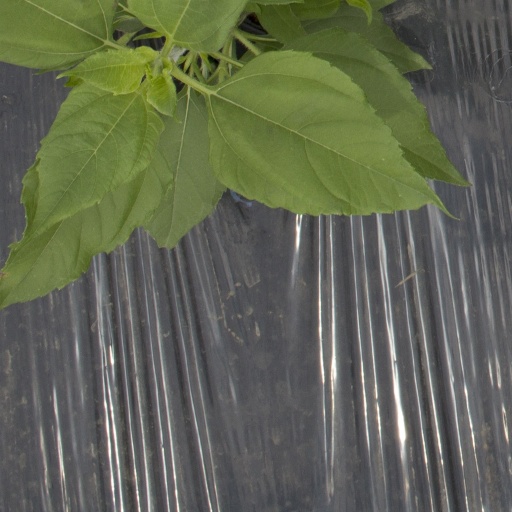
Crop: Jerusalem artichoke